Val-de-Marne's 5th constituency

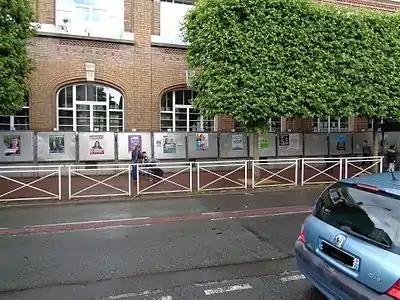
Official campaign posters during the 2017 parliamentary elections.

The election results in this constituency in 2017 were fairly typical of the nationwide results. The traditional main parties of the centre-right (LR) and of the centre-left (PS) suffered a significant decline, while the newly created party of the new President Emmanuel Macron topped the poll in the first round. Outgoing MP Gilles Carrez (LR), who was aiming for a sixth consecutive term, for once failed to finish first, but was qualified for the second round. The France insoumise candidate confirmed her party's rise as the new main force of the left by finishing third, well ahead of the Socialist Party candidate.